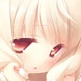
Portrait style: Anime Portrait